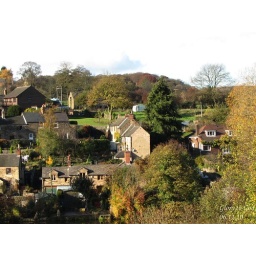
This is the view from Matlock road over the River gardens and the river